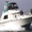
Label: ship